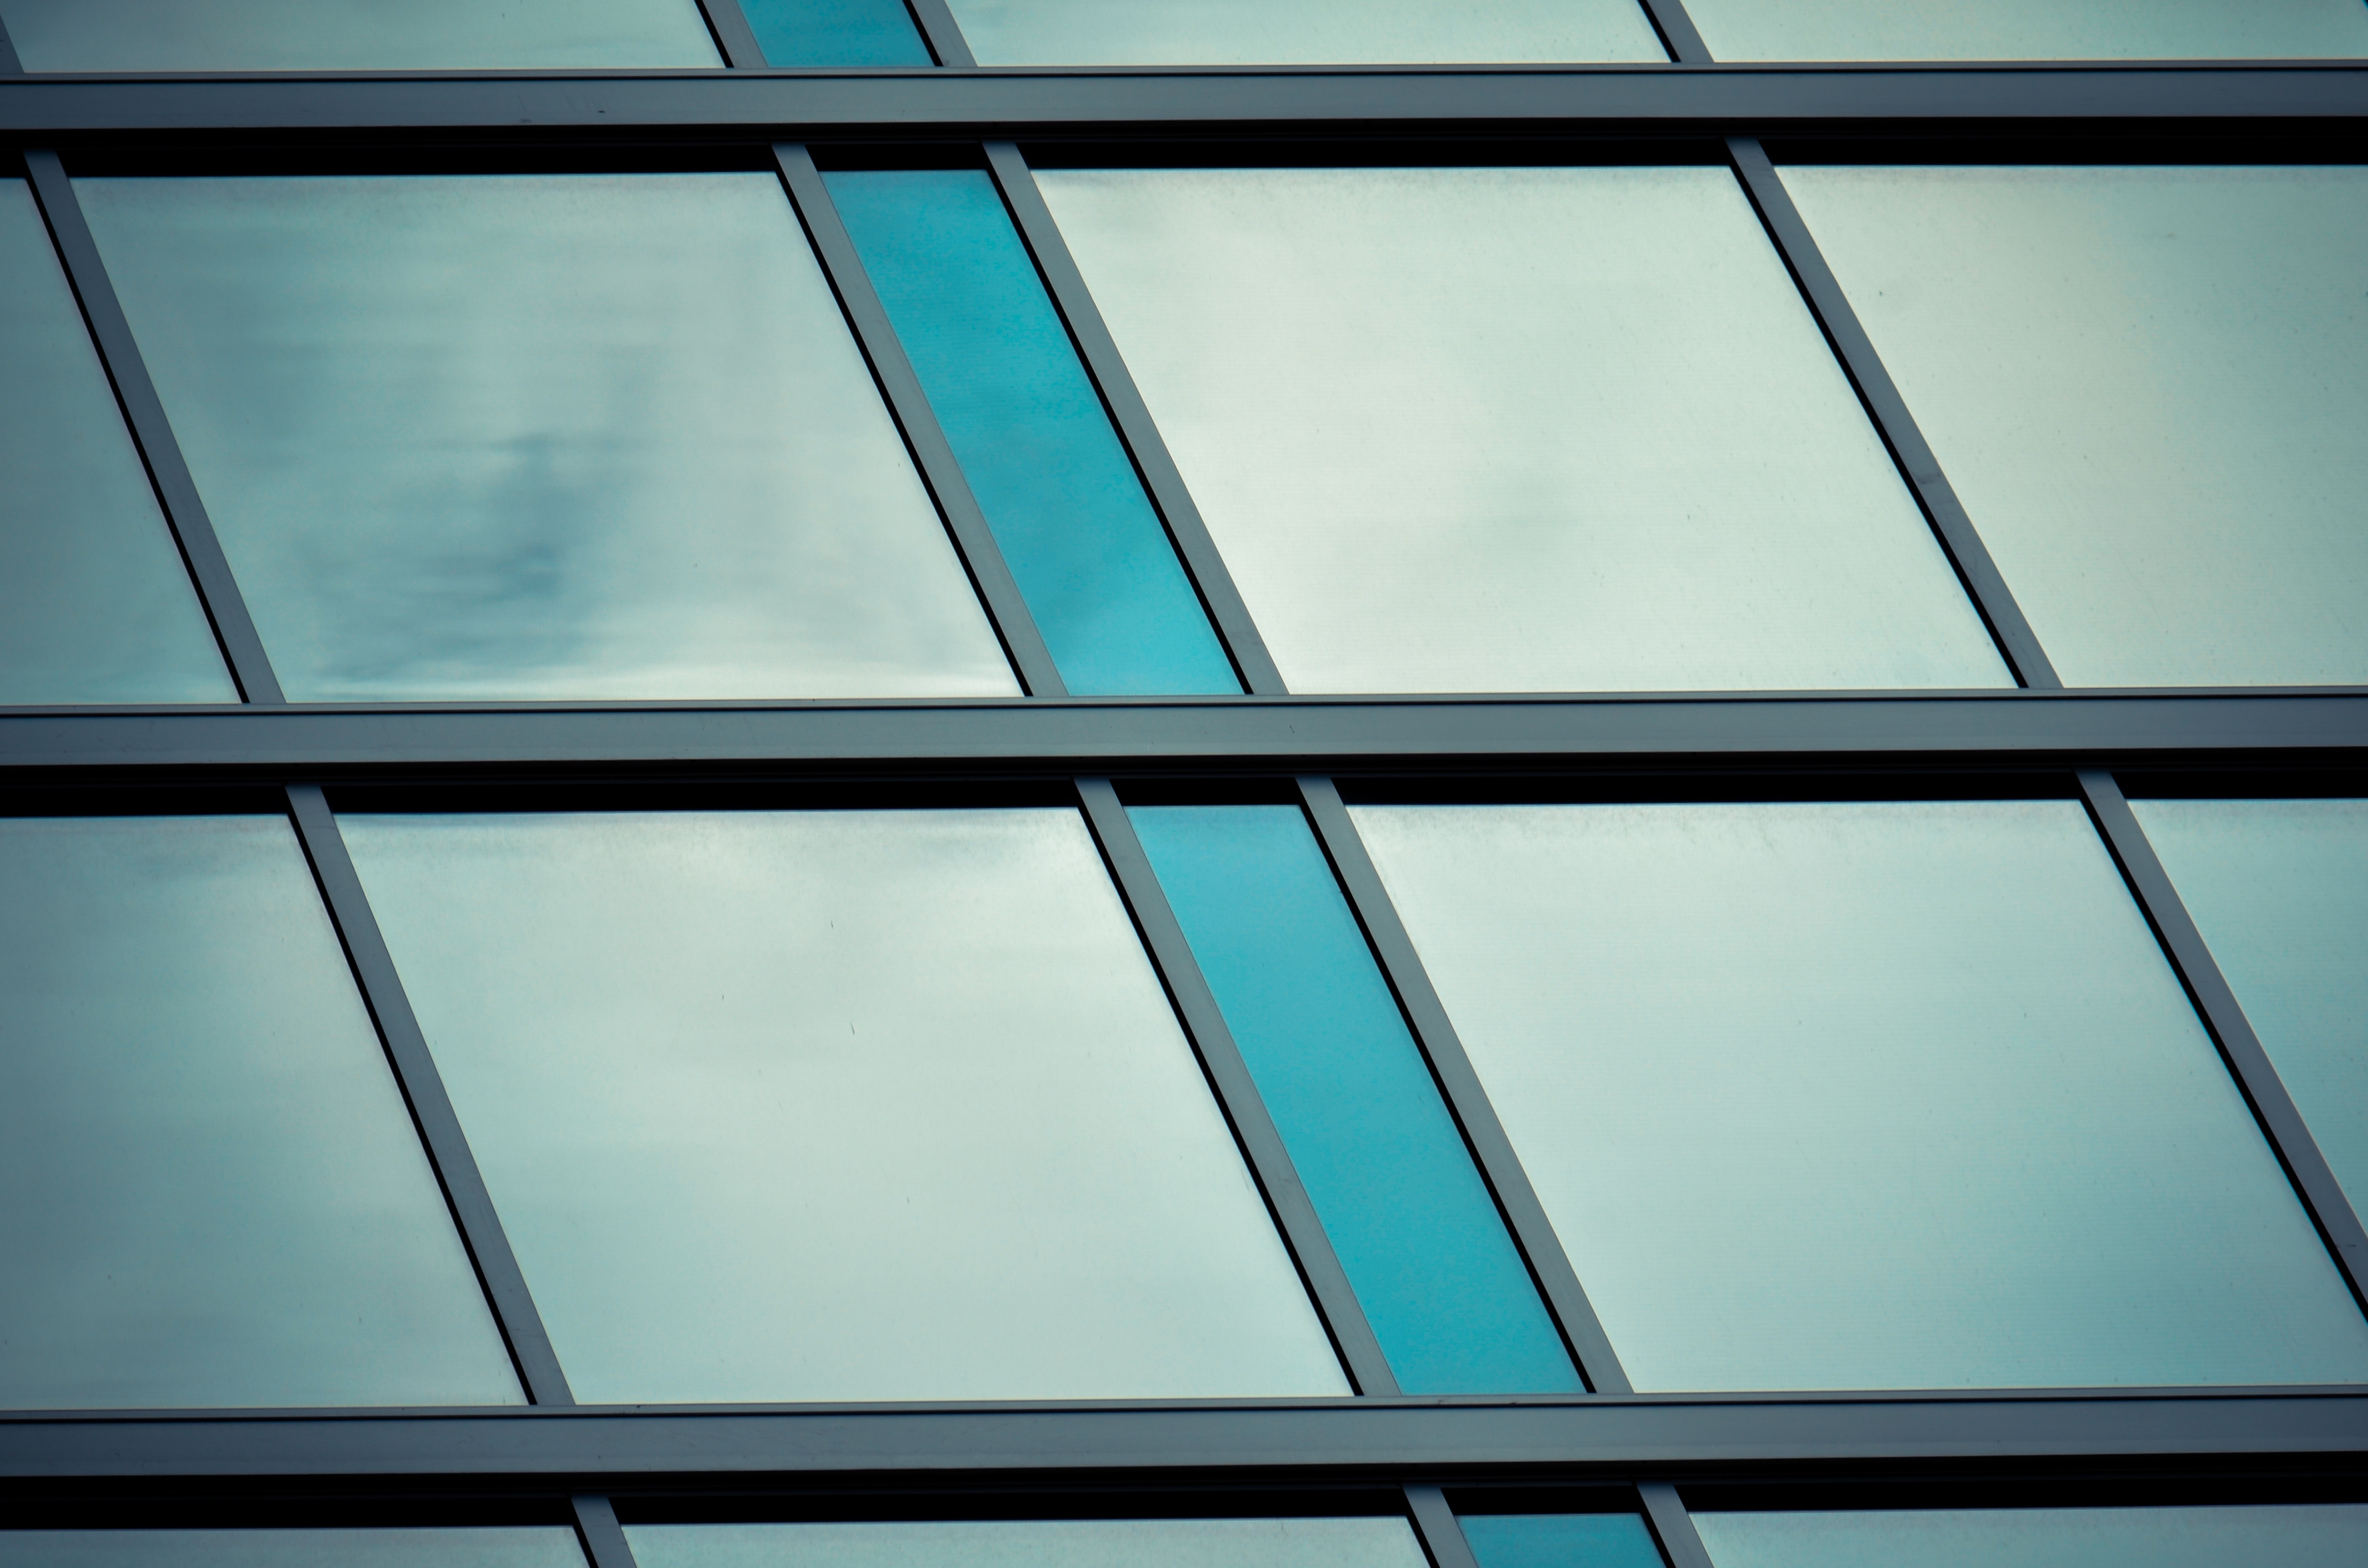
screen, architecture, technology, floor, window, glass, perspective, building, wall, airport, ceiling, construction, line, geometric, reflection, color, office, facade, blue, business, modern, interior design, indoors, design, symmetry, picture frame, contemporary, shape, daylighting, window covering